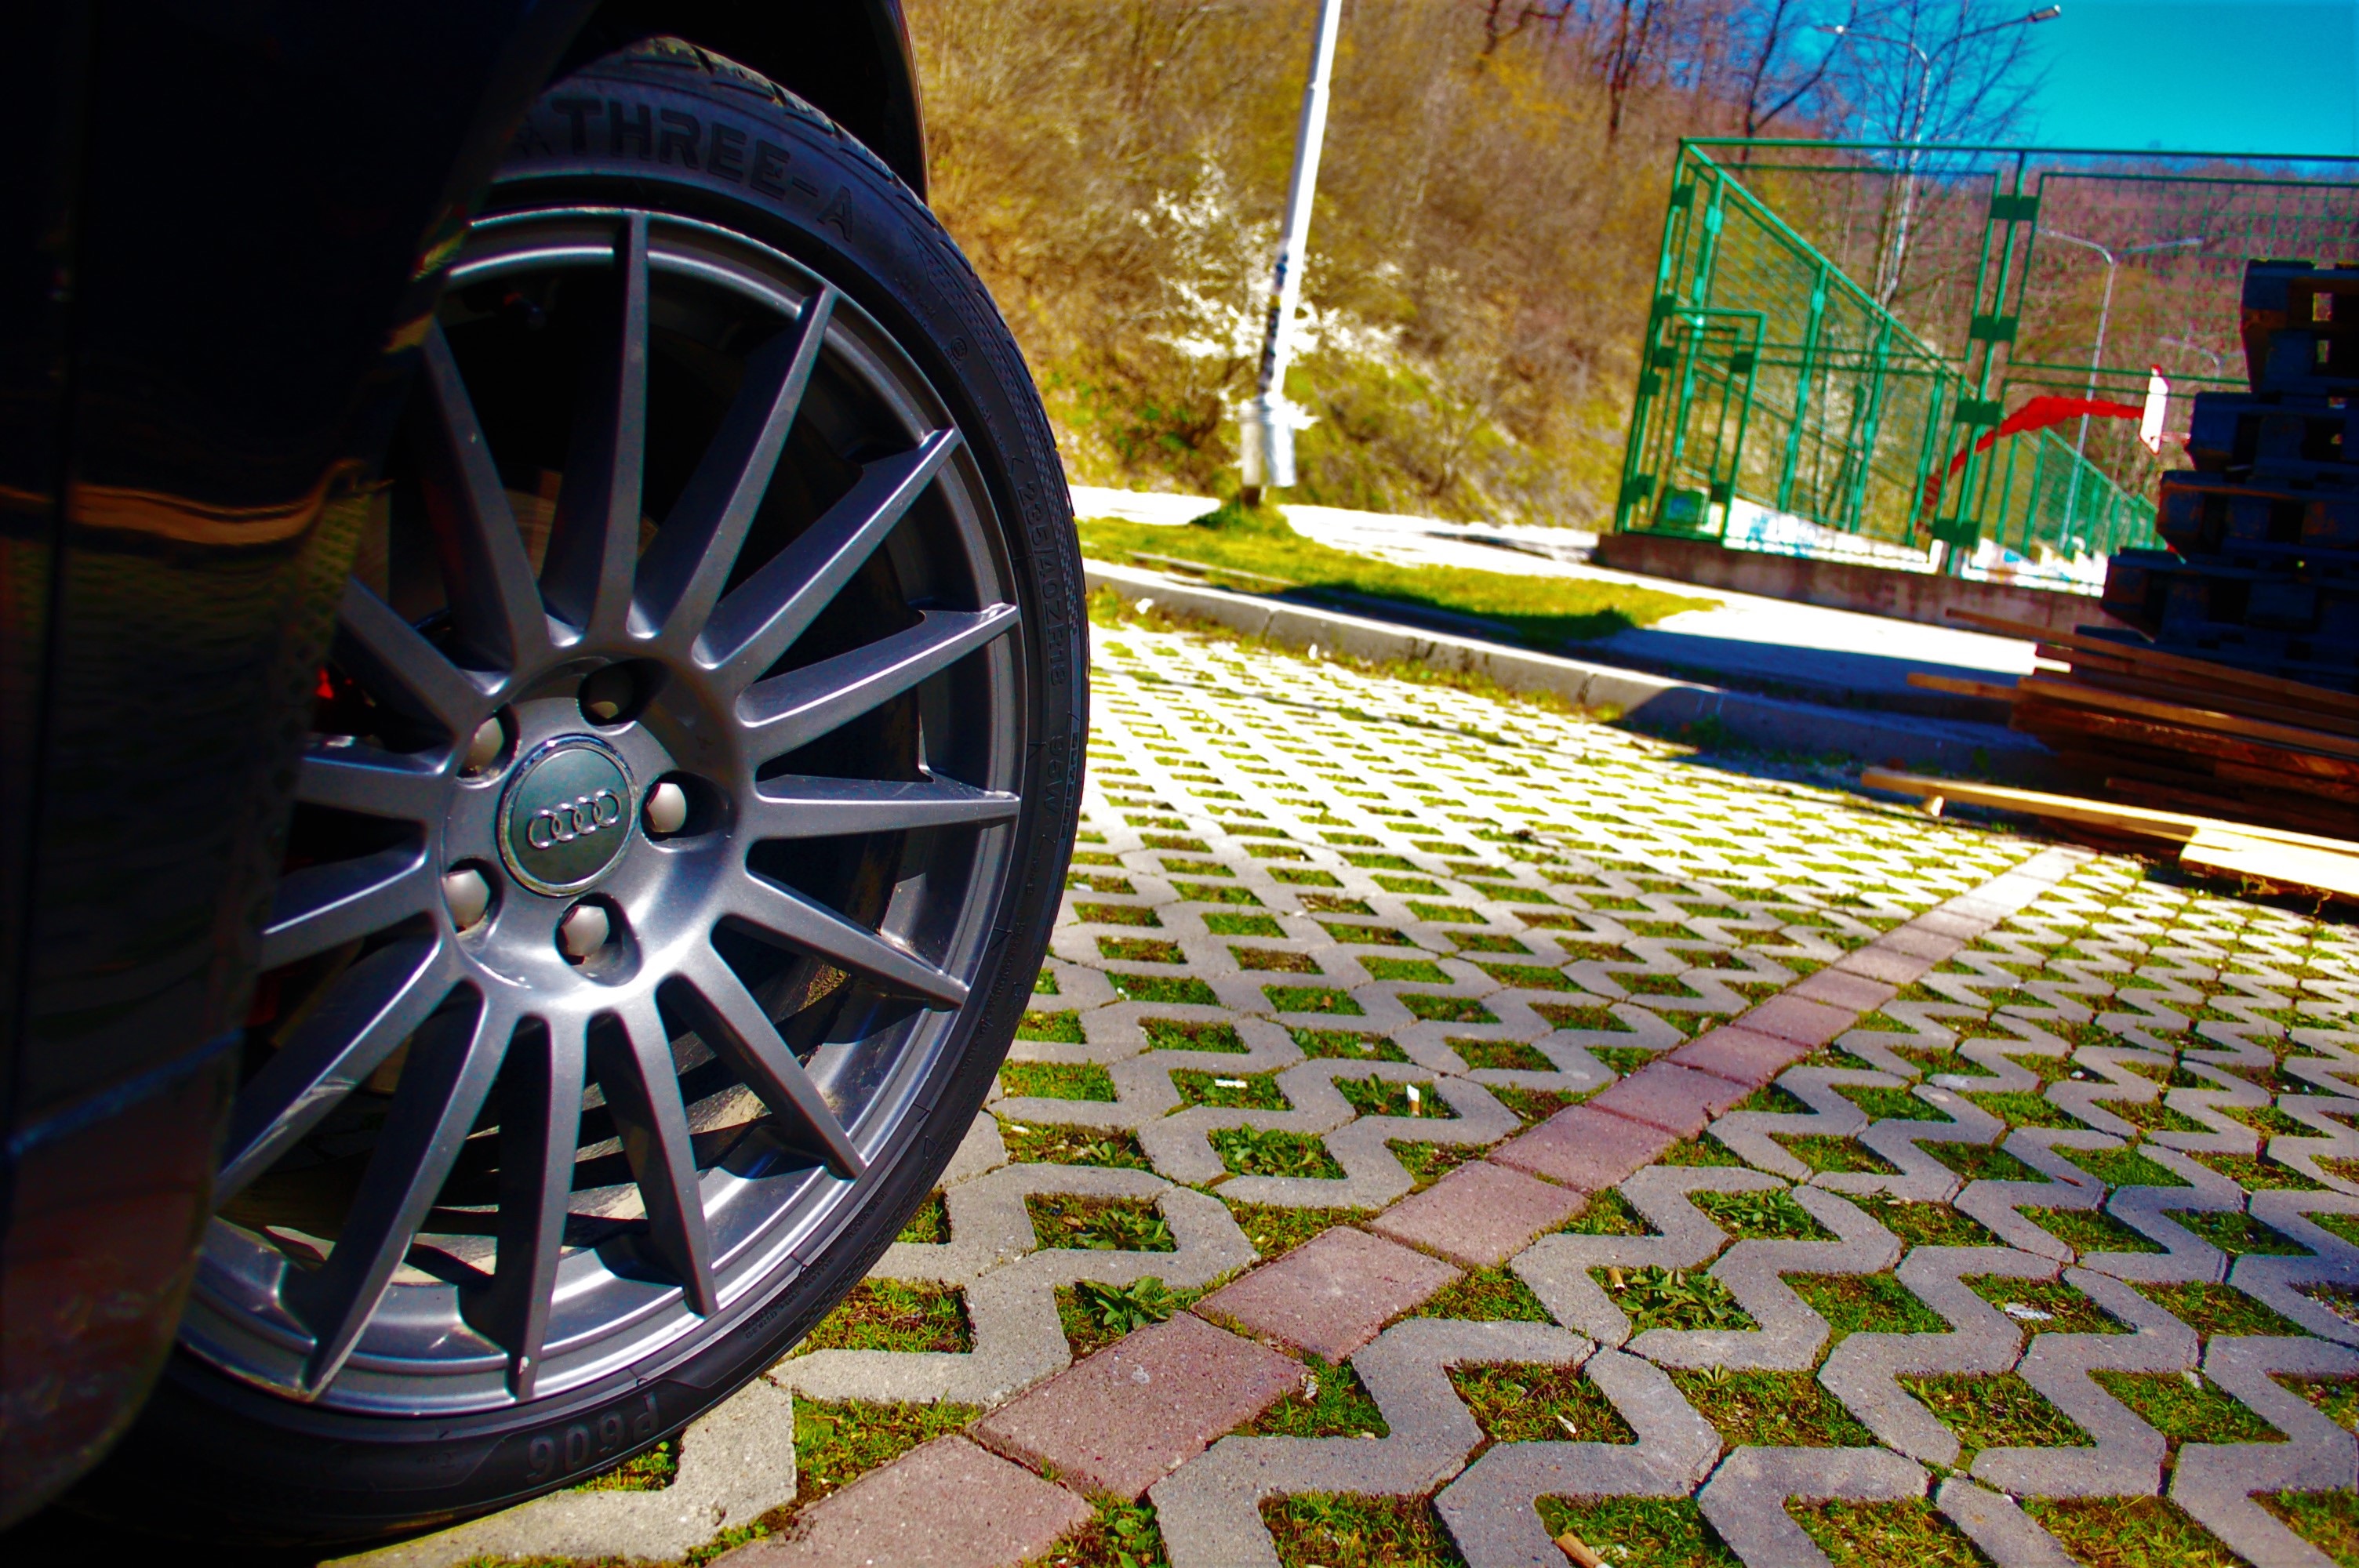
light, wheel, tire, screenshot, automotive tire